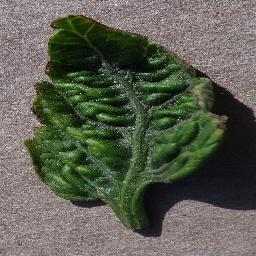
Label: Tomato___Tomato_Yellow_Leaf_Curl_Virus